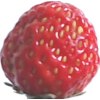
Label: strawberry